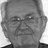
Emotion: neutral